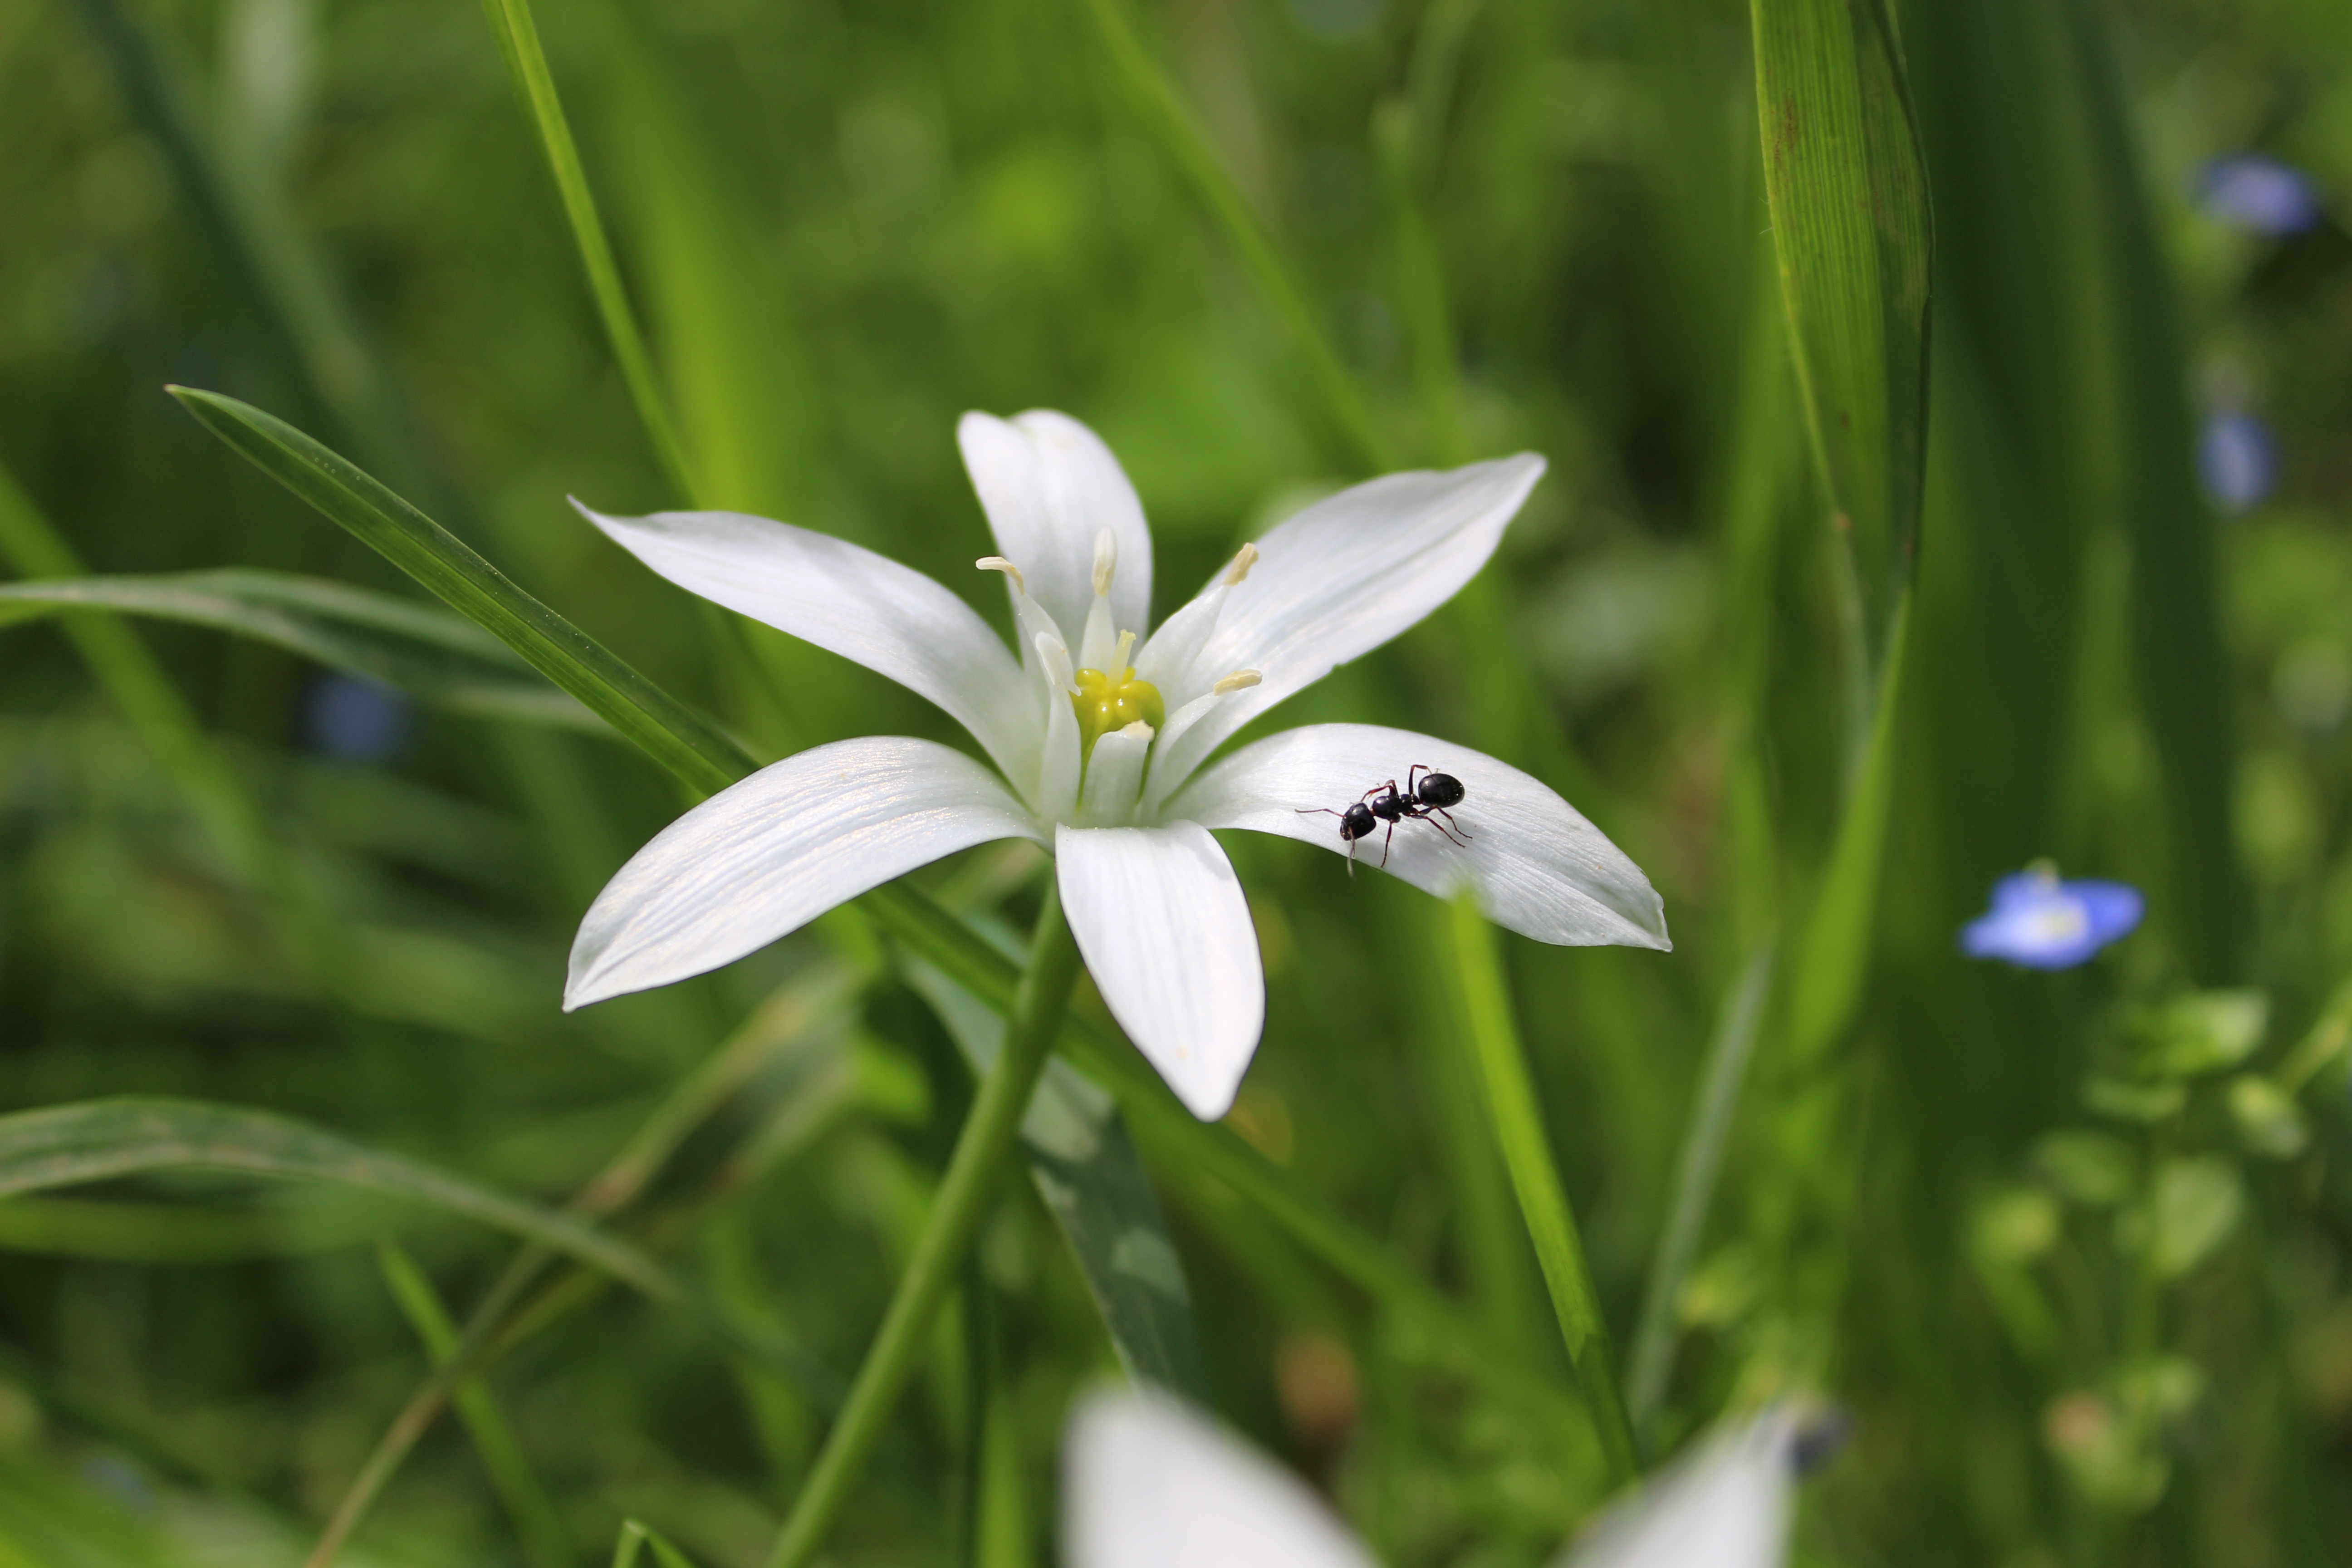
landscape, nature, grass, light, plant, white, field, meadow, star, flower, summer, france, wild, spring, green, insect, macro, calm, botany, garden, flora, plants, wildflower, wild flowers, trees, old house, stones, lights, fields, colors, petals, wallpaper, culture, ant, cistus, flowering, dark background, marguerite, autumn flowers, light and shade, macro photography, petit, plumes, flowering plant, anthill, white green, white clouds, herbage, land plant, jacaranda blossoms, blue flowering